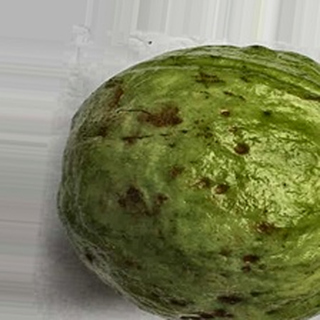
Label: guava_anthracnose